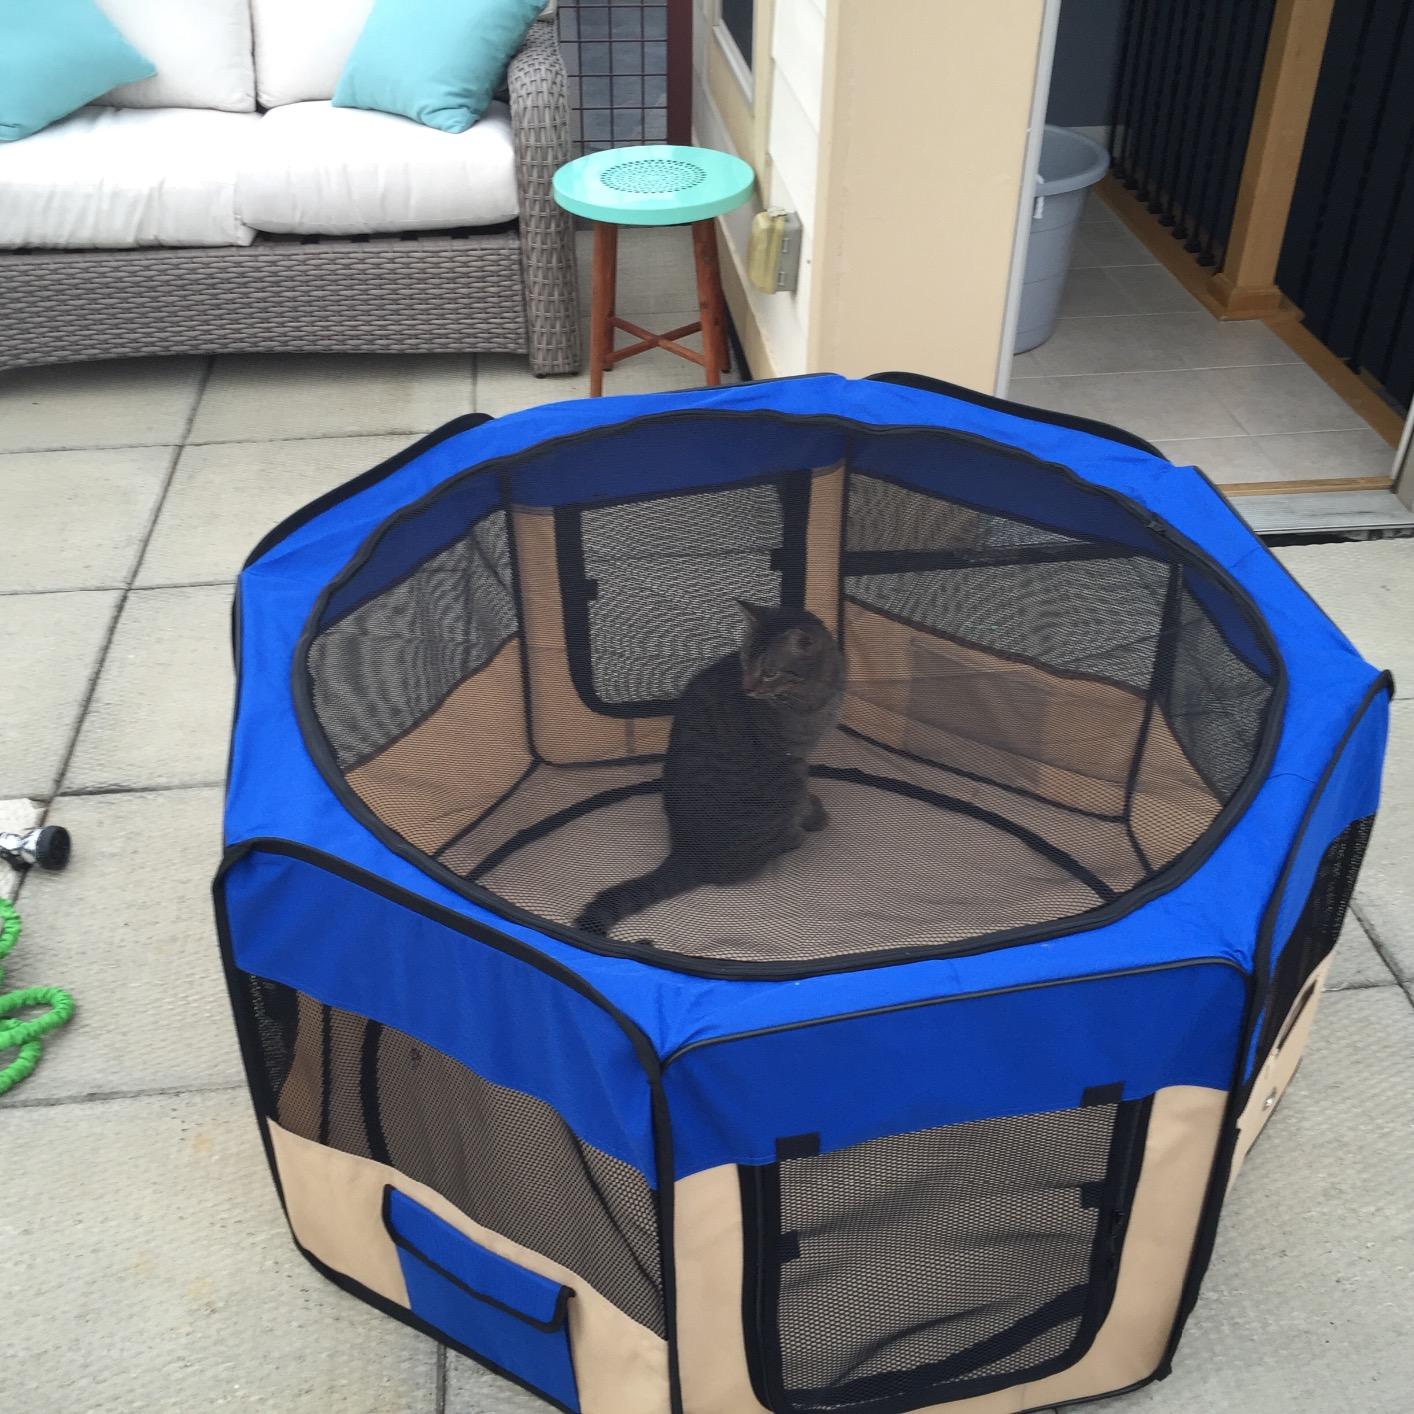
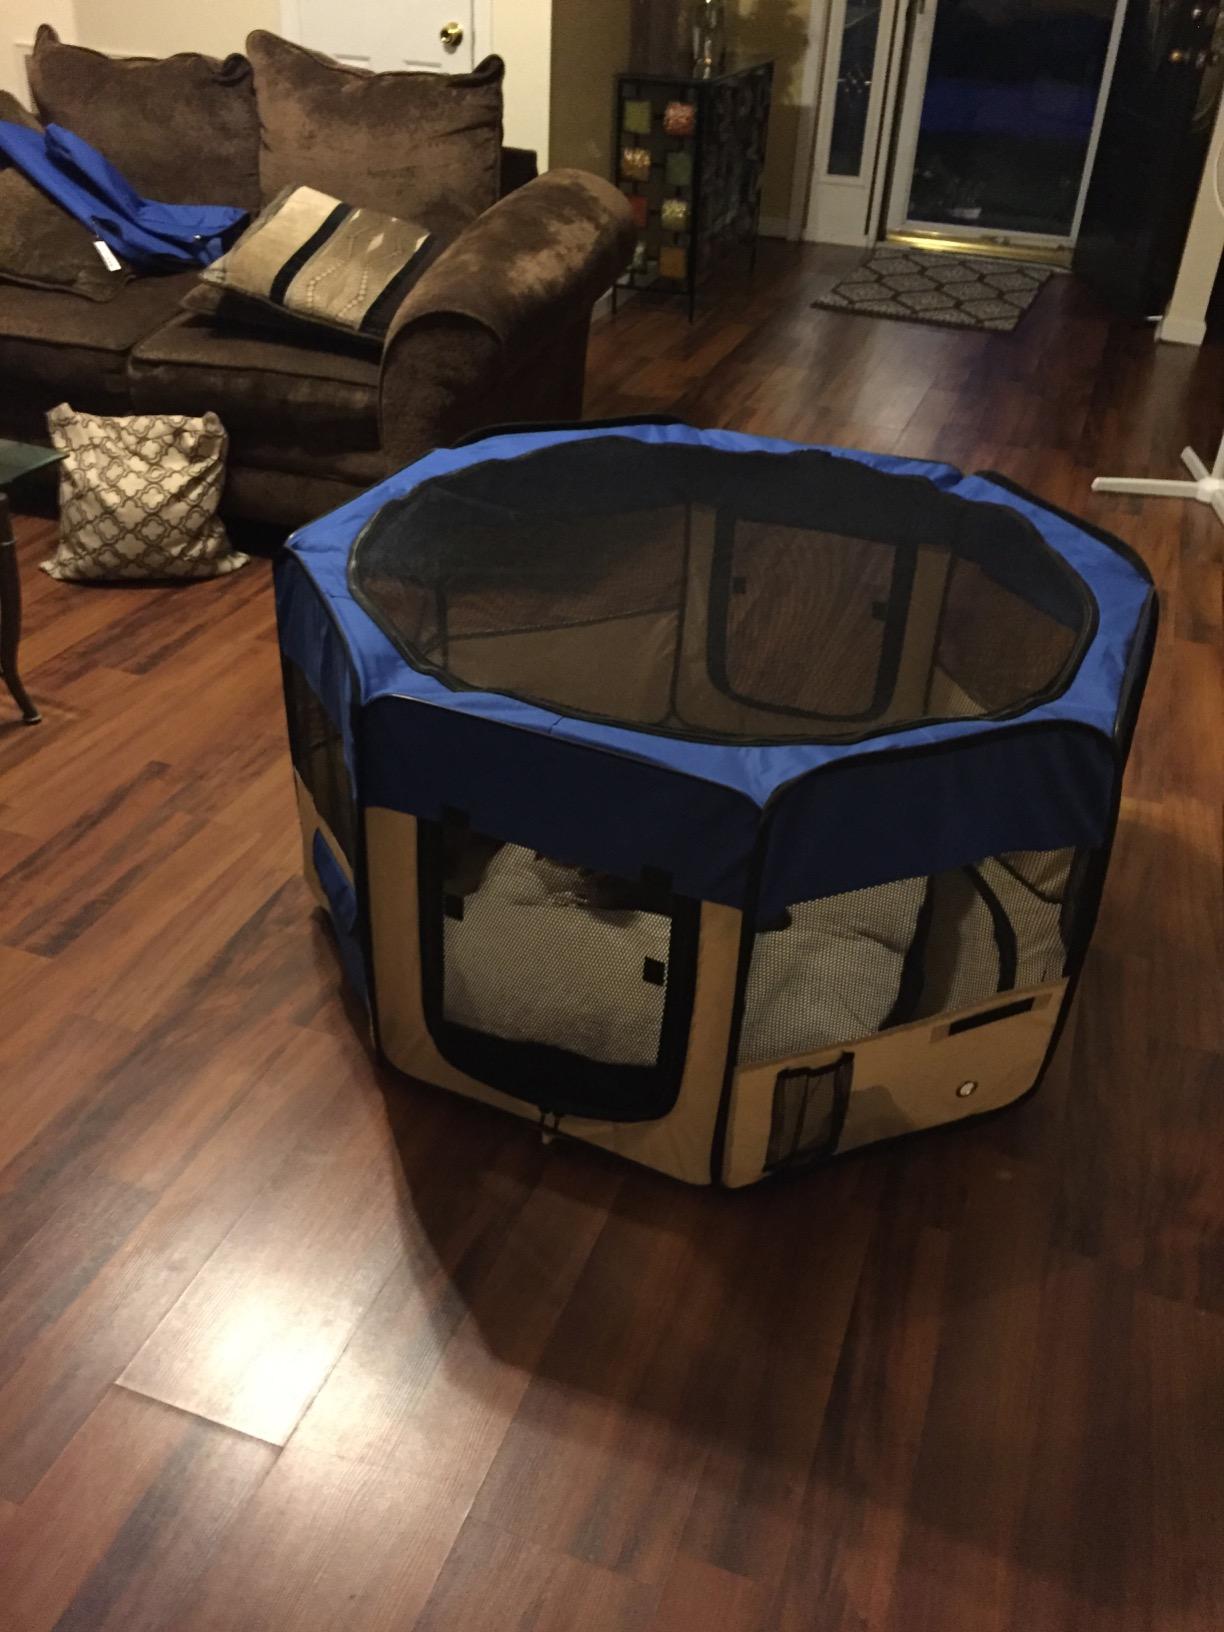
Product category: items_kennel
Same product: yes